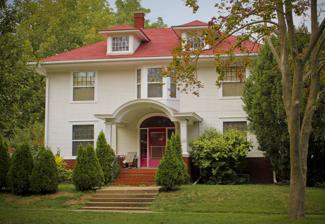
Building: Emma J. Harvat and Mary E. Stach House
Country: United States of America
Year built: 1918
Historic house in Iowa, United States United States historic place Emma J. Harvat and Mary E. Stach House U.S. National Register of Historic Places U.S. Historic district Contributing property Show map of Iowa Show map of the United States Location 332 E. Davenport St. Iowa City, Iowa Coordinates 41°39′57.49″N 91°31′49.53″W / 41.6659694°N 91.5304250°W / 41.6659694; -91.5304250 Area less than one acre Built 1918 Architect O.H. Carpenter Architectural style Late 19th And 20th Century Revivals Part of Gilbert-Linn Street Historic District ( ID05000366 ) MPS Iowa City MPS NRHP reference No. 00000478 Added to NRHP May 11, 2000 The Emma J. Harvat and Mary E. Stach House , also known as the De Saint Victor House , was the home of Emma J. Harvat , who was the first female mayor of Iowa City, Iowa and the first female leader of a U.S. city with a population greater than 10,000. Harvat was a successful businesswoman who had become financially independent and retired to Iowa City at the age of 43. After arriving there she became partner in another business venture with Mary (May) Stach, establishing Harvat and Stach to sell women's clothing. Harvat and Stach had the house on Davenport Street built for them in 1919. The house was designed by Iowa City architect Orville H. Carpenter, incorporating a variety of historical revival styles, dominated by Colonial Revival . Description The two-story wood-frame house is arranged as a compact rectangular mass, with a hipped rof. The entrance is centered on the front facade with an arched porch framing an arched transom over the front door, which is flanked by sidelights. The front (south) comprises three bays with wide sash windows in a 15-over-1 pattern and a centered projecting bay window over the front door. The roof features two hipped dormers. The house is sheathed in narrow clapboards and rests on a brick foundation. An extension on the east houses a sun room. The interior is arranged around a central stair hall, with a vestibule and entry hall between the stairs and the front door. A dining room and a kitchen are to the left of the entry, from front to back, and front and back parlors on the right, with a study or breakfast room in the middle and the sun porch off the east side of the back parlor. The sun porch was originally to be unenclosed, and the back parlor was called the "sun parlor" on the original plans, though it was located on the northeast side of the house. The upstairs features four bedrooms and a bathroom, with one designated as a sleeping porch over the present back parlor on the original plans. The attic was not finished. The Harvat-Stach House was individually listed on the National Register of Historic Places on May 11, 2000. In 2005 it and its garage were included as a contributing properties in the Gilbert-Linn Street Historic District . References